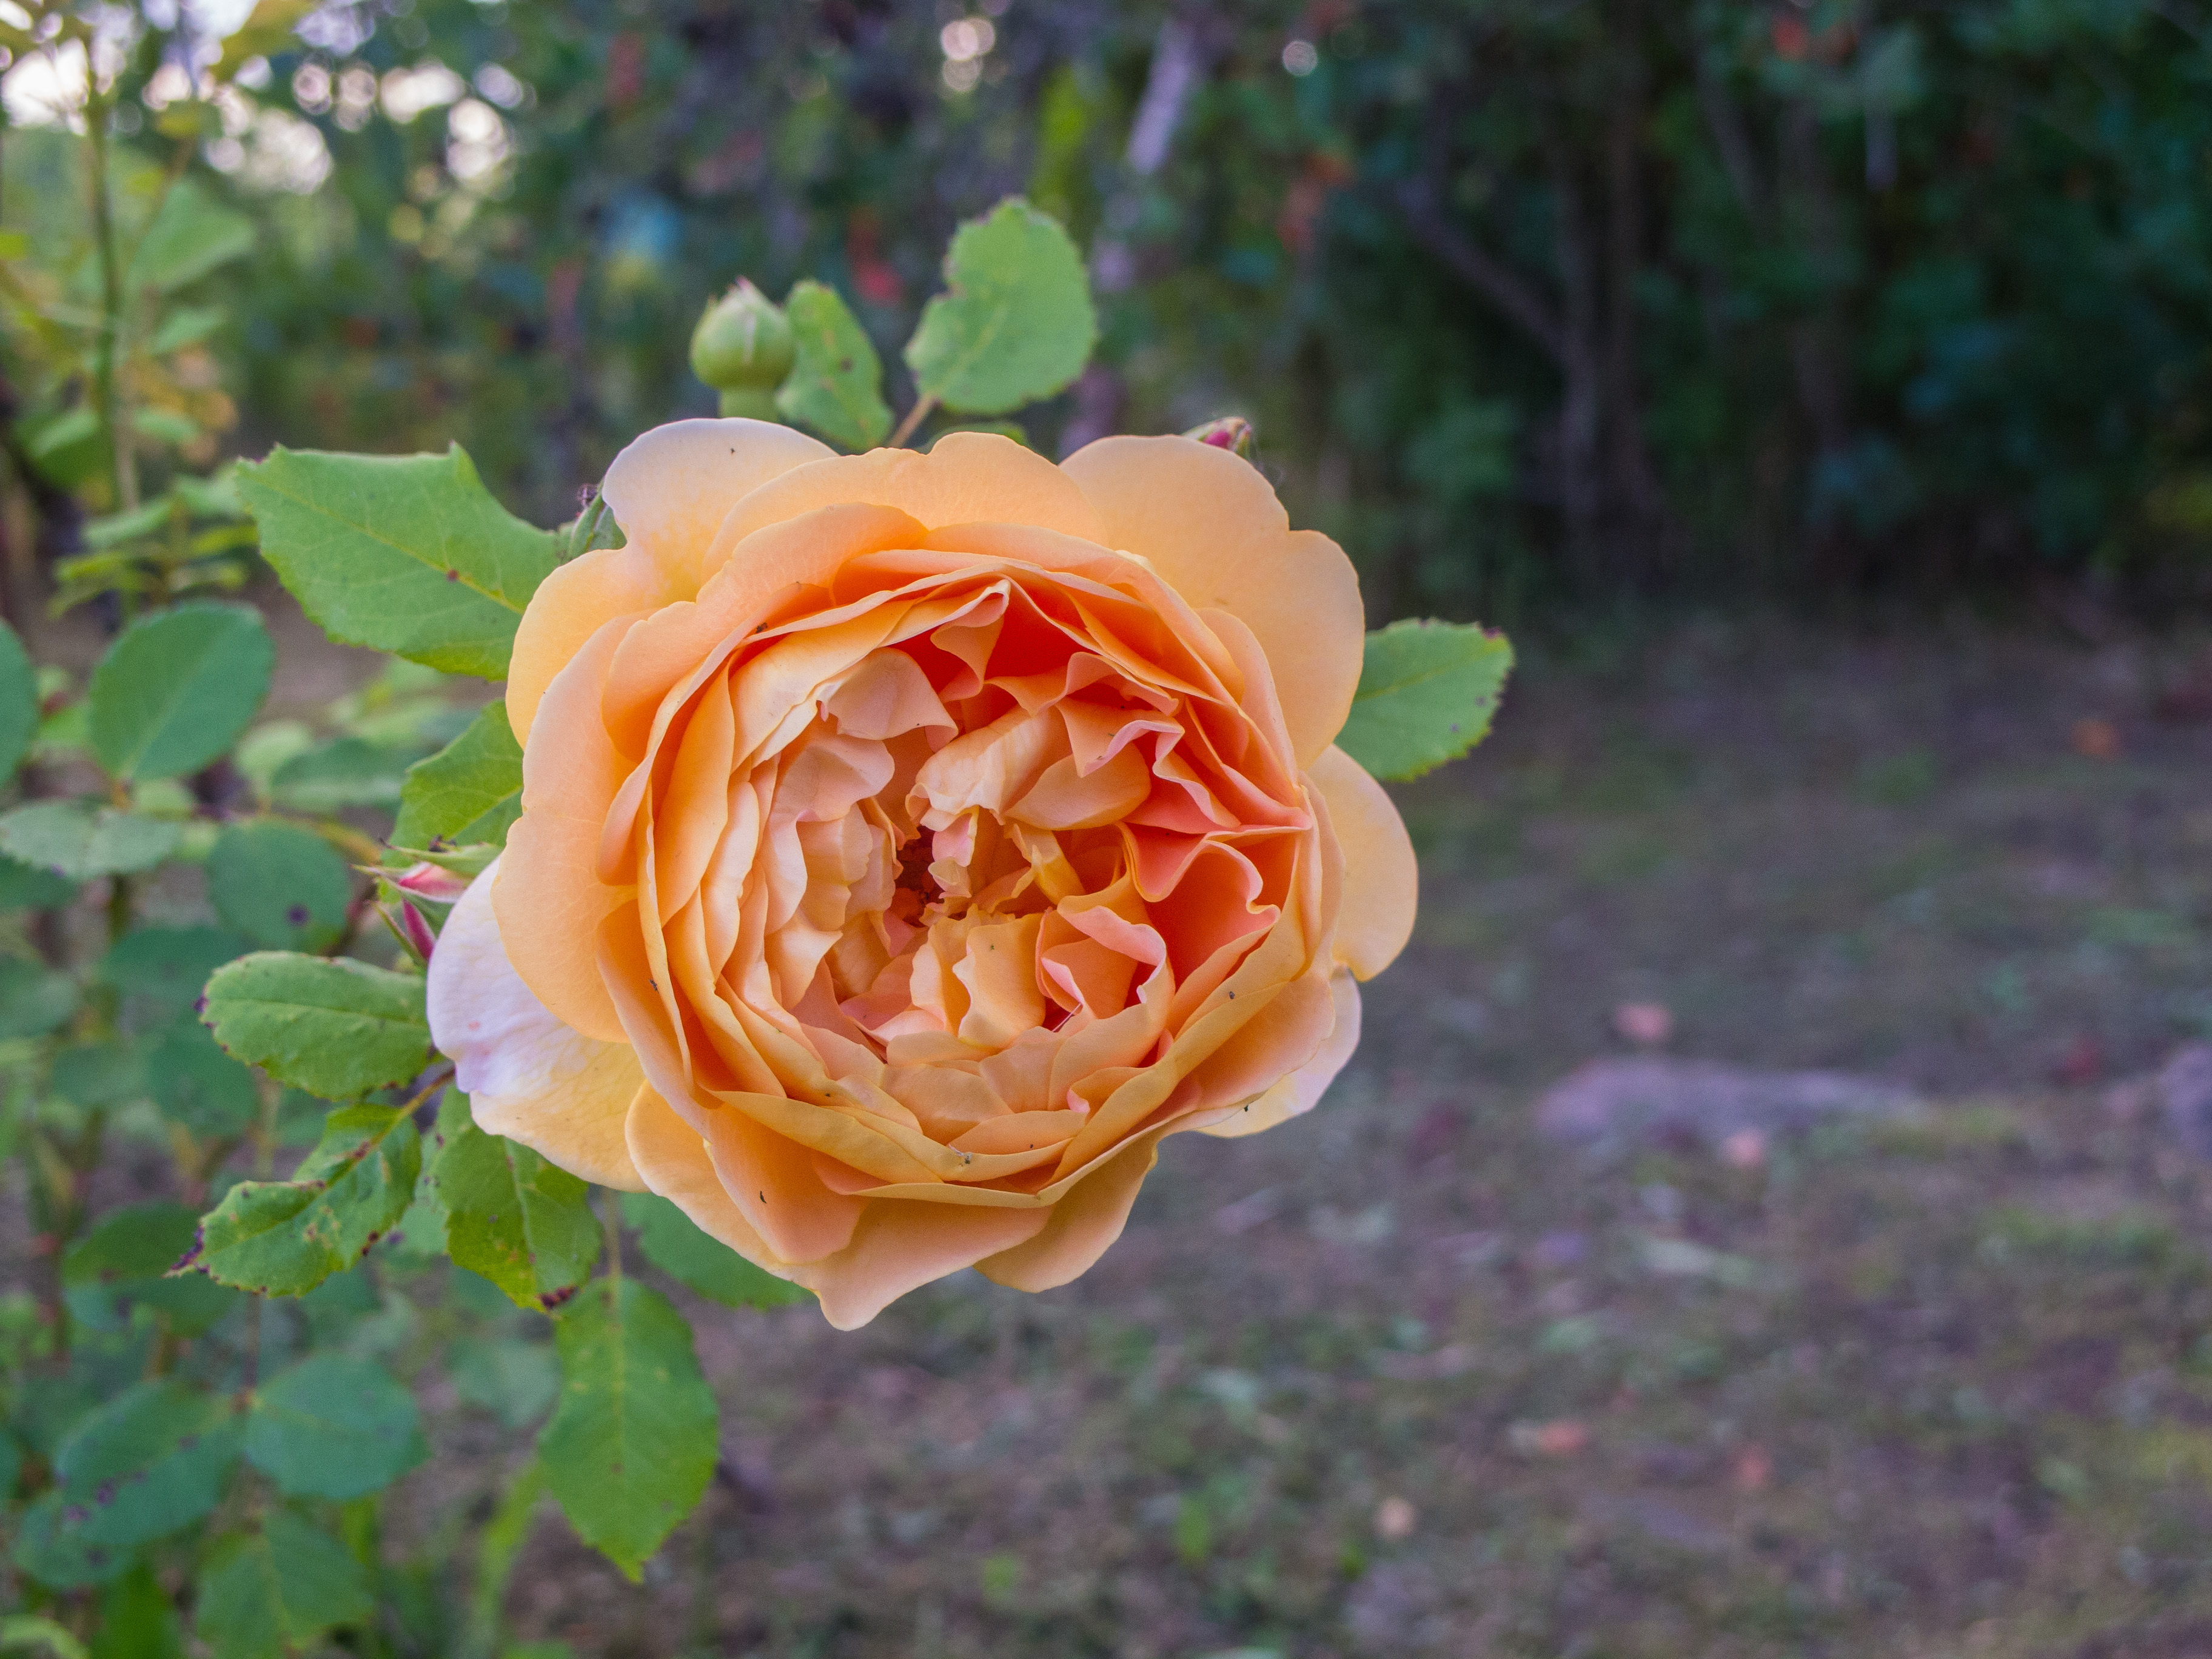
image, flower, Julia child rose, garden roses, rose, petal, floribunda, rose family, yellow, orange, plant, flowering plant, pink, leaf, botany, rose order, rosa centifolia, spring, grass, Hybrid tea rose, wildflower, annual plant, soil, plant stem, peach, rosa wichuraiana, camellia, china rose, perennial plant